Inconel 625

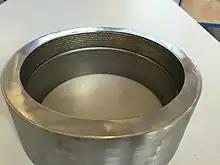
Cladding overlay in a tube with Inconel 625

Inconel Alloy 625 (UNS designation N06625) is a nickel-based superalloy that possesses high strength properties and resistance to elevated temperatures. It also demonstrates remarkable protection against corrosion and oxidation. Its ability to withstand high stress and a wide range of temperatures, both in and out of water, as well as being able to resist corrosion while being exposed to highly acidic environments makes it a fitting choice for nuclear and marine applications.